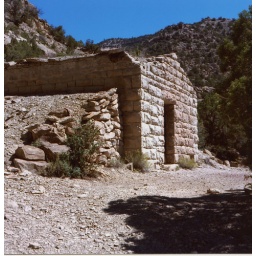
This house is up the canyon from Sego. I read that the mining company let the miners build in the side canyons.